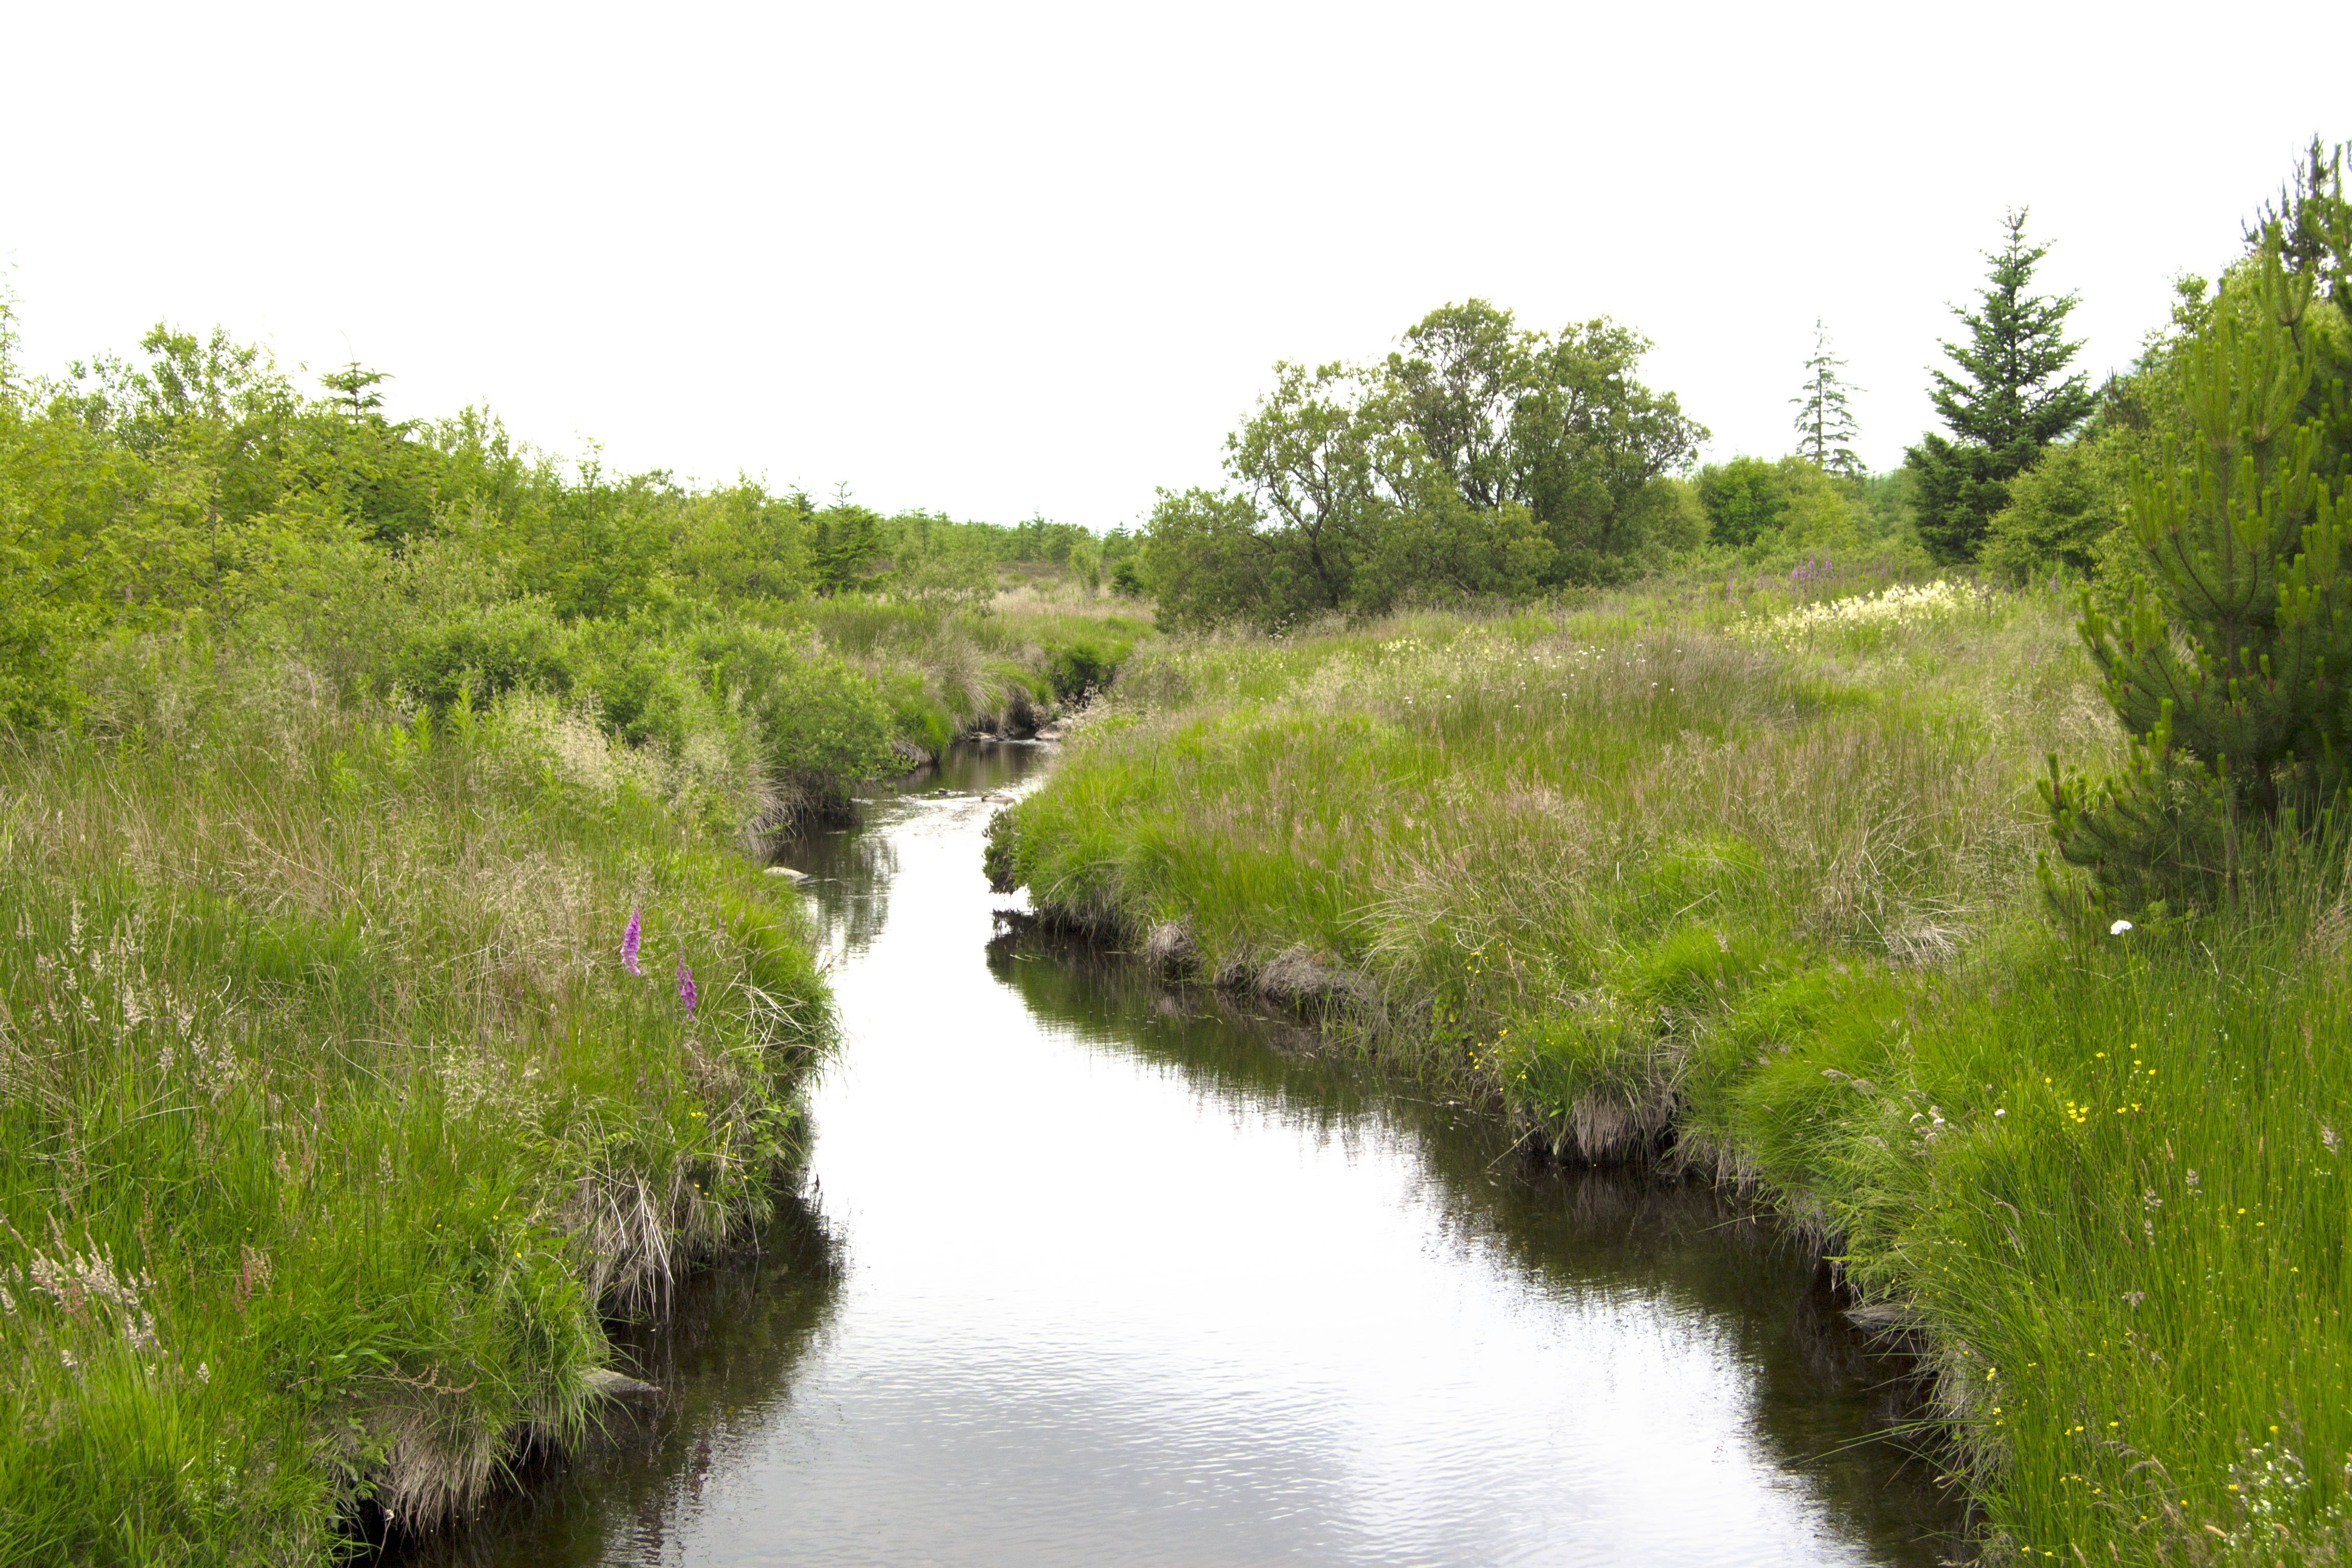
landscape, water, marsh, road, meadow, countryside, river, canal, country, summer, stream, green, waterway, body of water, wales, bank, wetland, floodplain, channel, habitat, loch, ecosystem, watercourse, snowdonia, landform, nature reserve, natural environment, geographical feature, riparian forest